Kelvin Felix

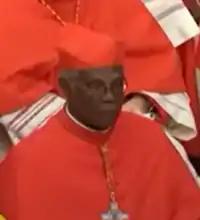
Felix in 2014

Kelvin Edward Felix (15 February 1933 – 30 May 2024) was a Dominican Catholic prelate who served as Archbishop of Castries from 1981 to 2008. He was made a cardinal in 2014, the first from the Caribbean.